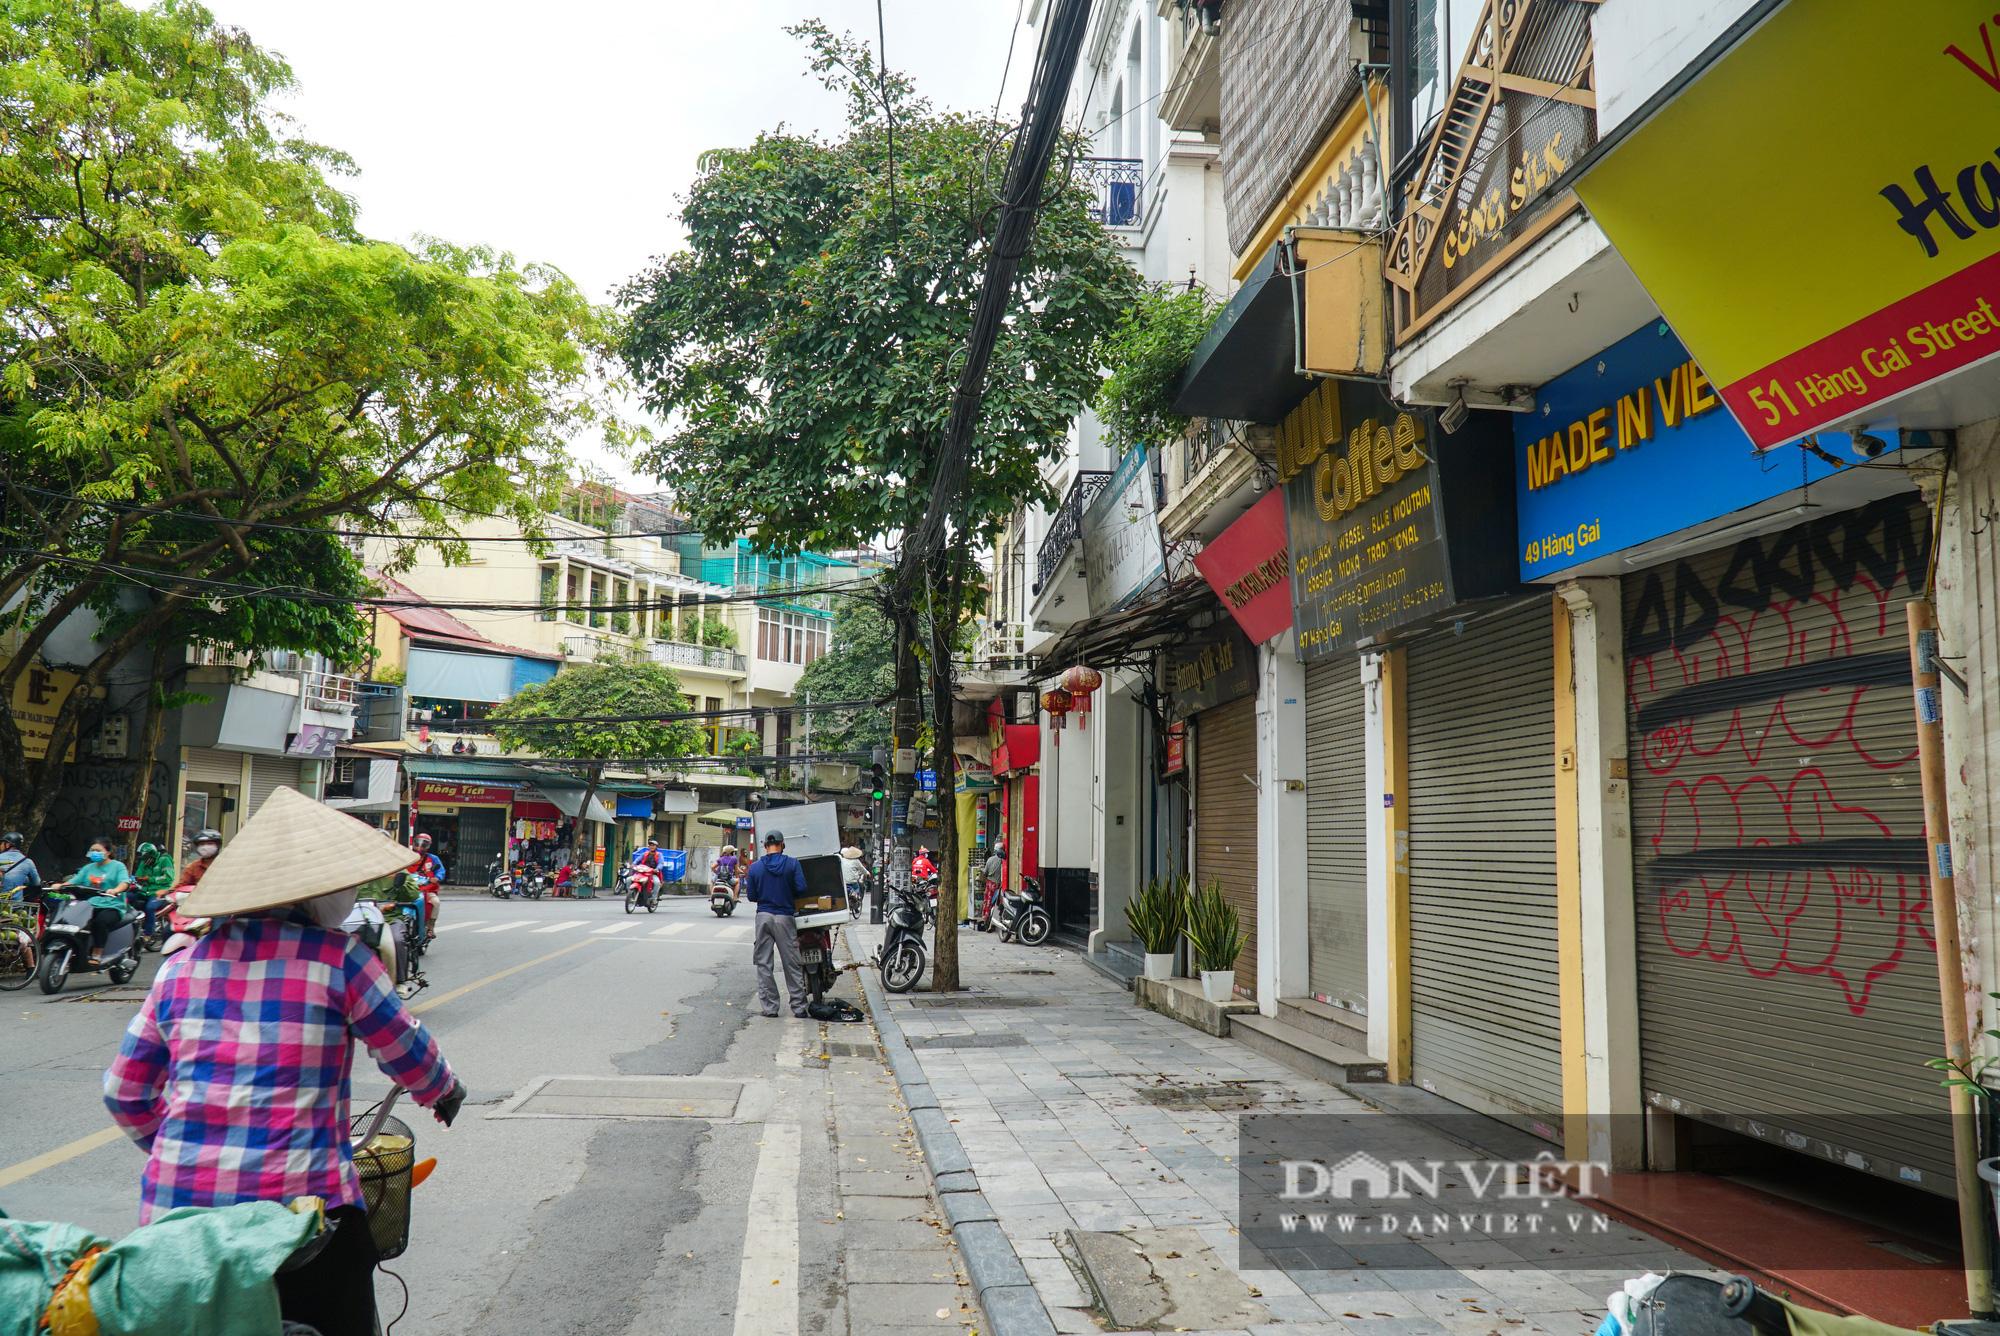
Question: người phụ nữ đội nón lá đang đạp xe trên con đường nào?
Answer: đường hàng gai